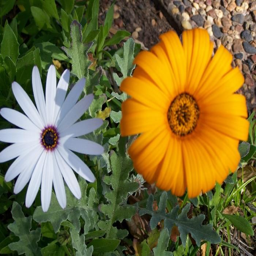
ideas on how to have person to bridging ceremony .